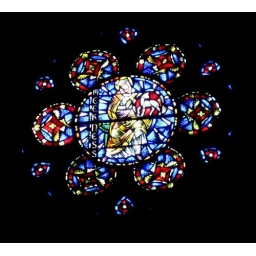
Stained glass window in Grace Cathedral, San Francisco